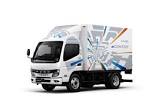
Vehicle type: Cars